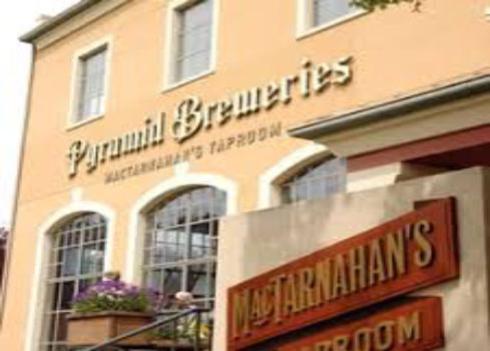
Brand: mactarnahan's
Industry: Food